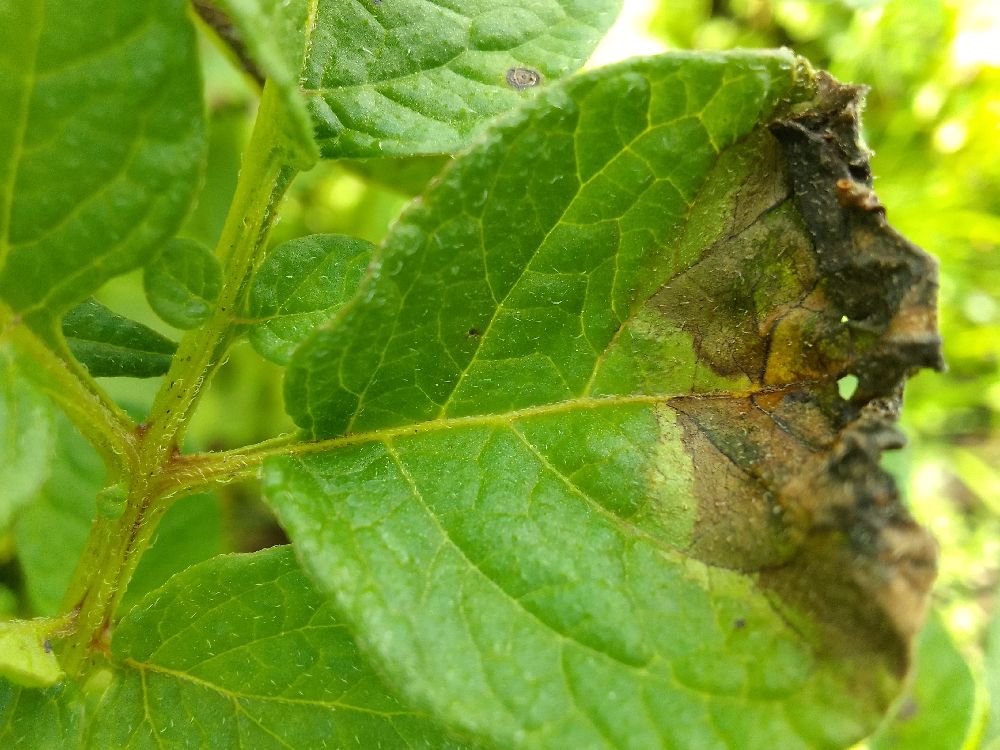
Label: Late blight